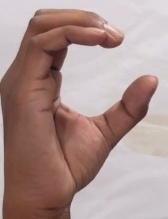
ASL sign: C